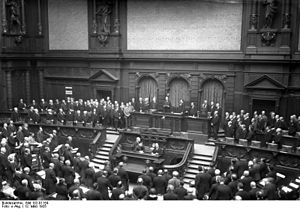
Rigsdagen (Weimarrepublikken)
Rigsdagen i 1925
Rigsdagen var navnet på Weimarrepublikkens parlament. Den holdt sine møder i Rigsdagsbygningen i Berlin.